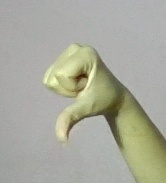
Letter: waw